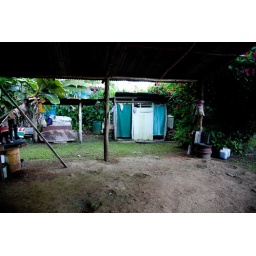
Jose alfaro/'s house in Ciudad Neily. Bathroom behind rt blue curtain. Shower behind left